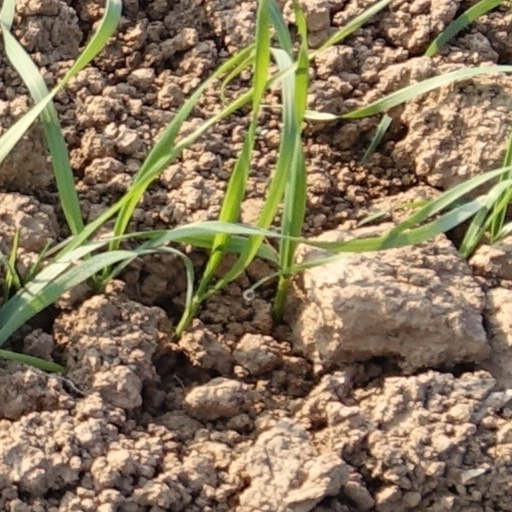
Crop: wheat